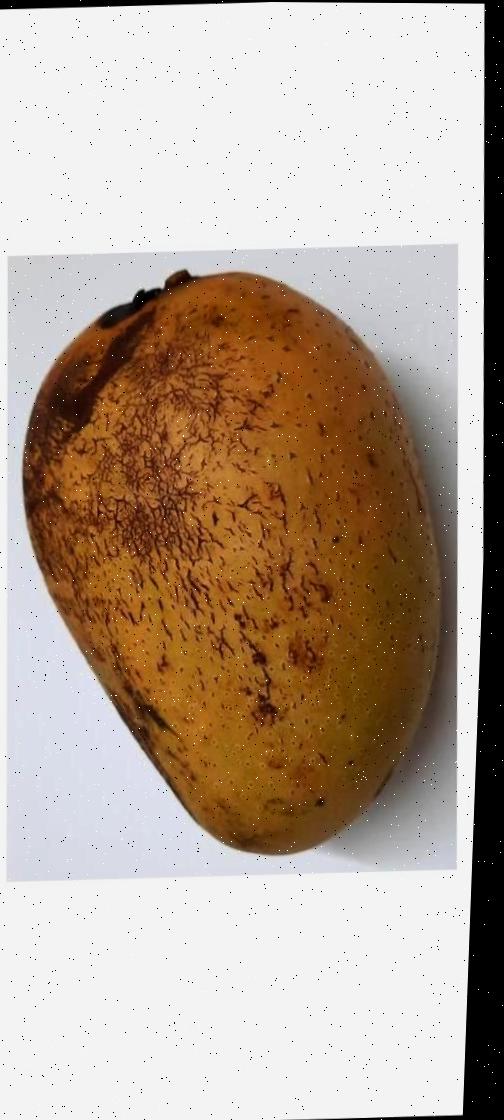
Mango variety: Ashshina Classic